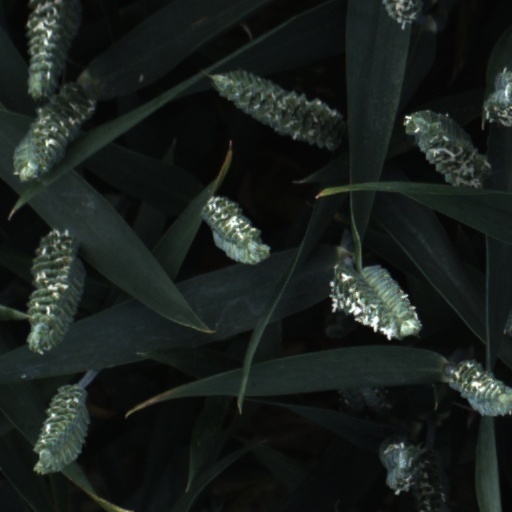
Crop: wheat